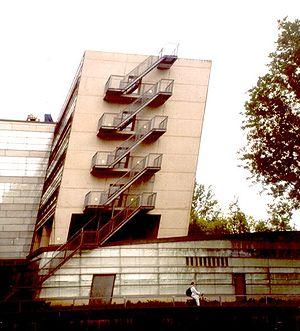
L’observatoire de Leyde est un observatoire astronomique situé dans la ville de Leyde, aux Pays-Bas. Il fut construit par l'université de Leyde en 1633, pour abriter le quadrant de Snellius, et est l'un des plus anciens observatoires encore en activité.